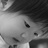
Emotion: neutral